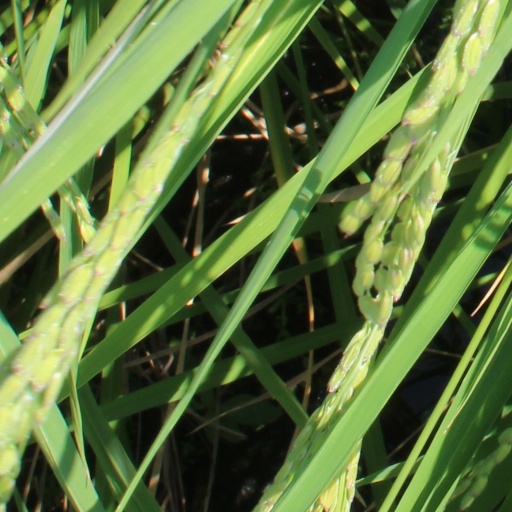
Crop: rice